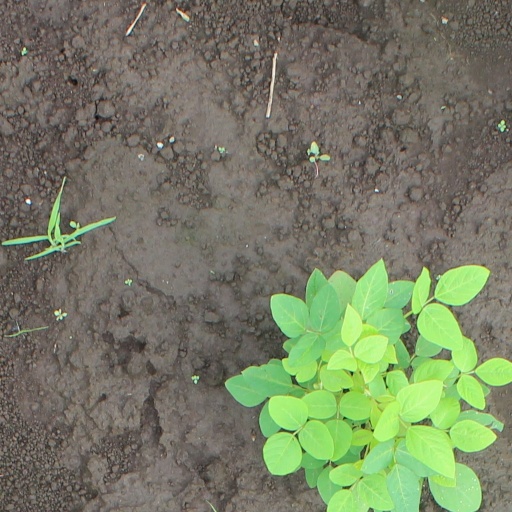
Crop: soybean